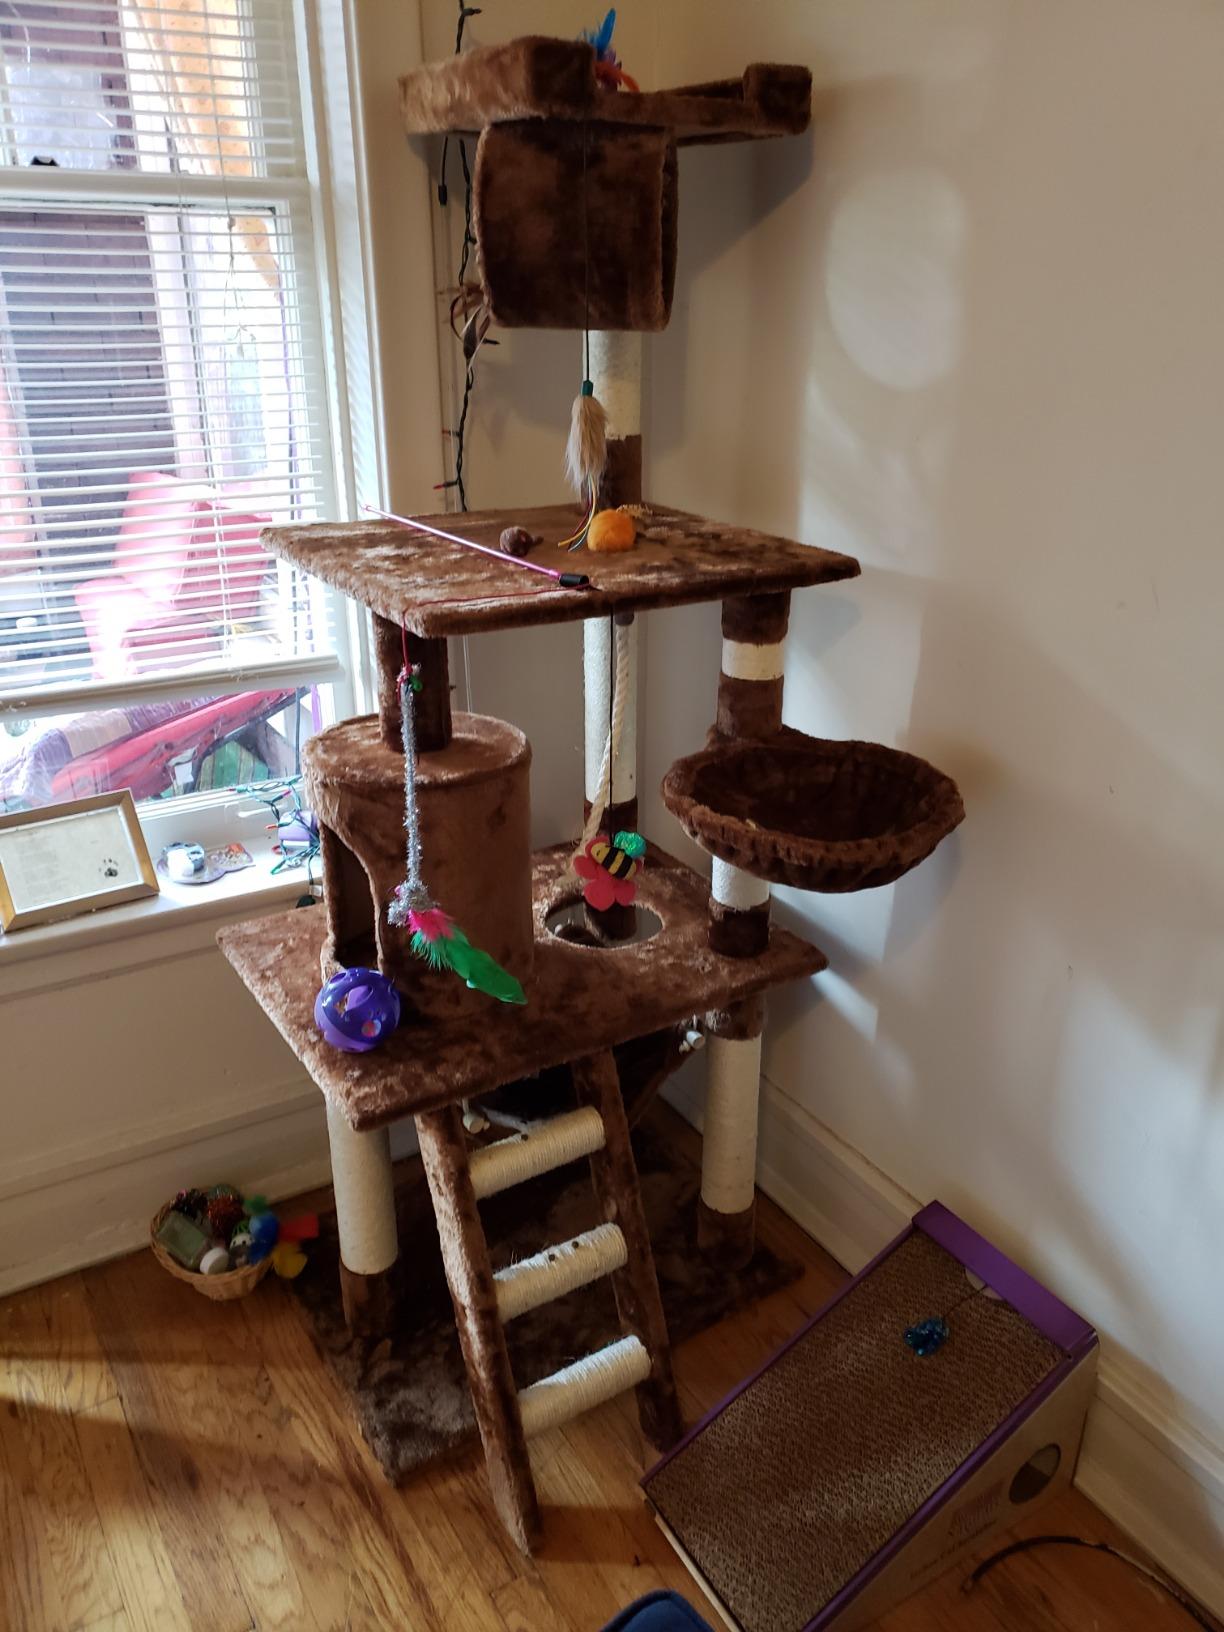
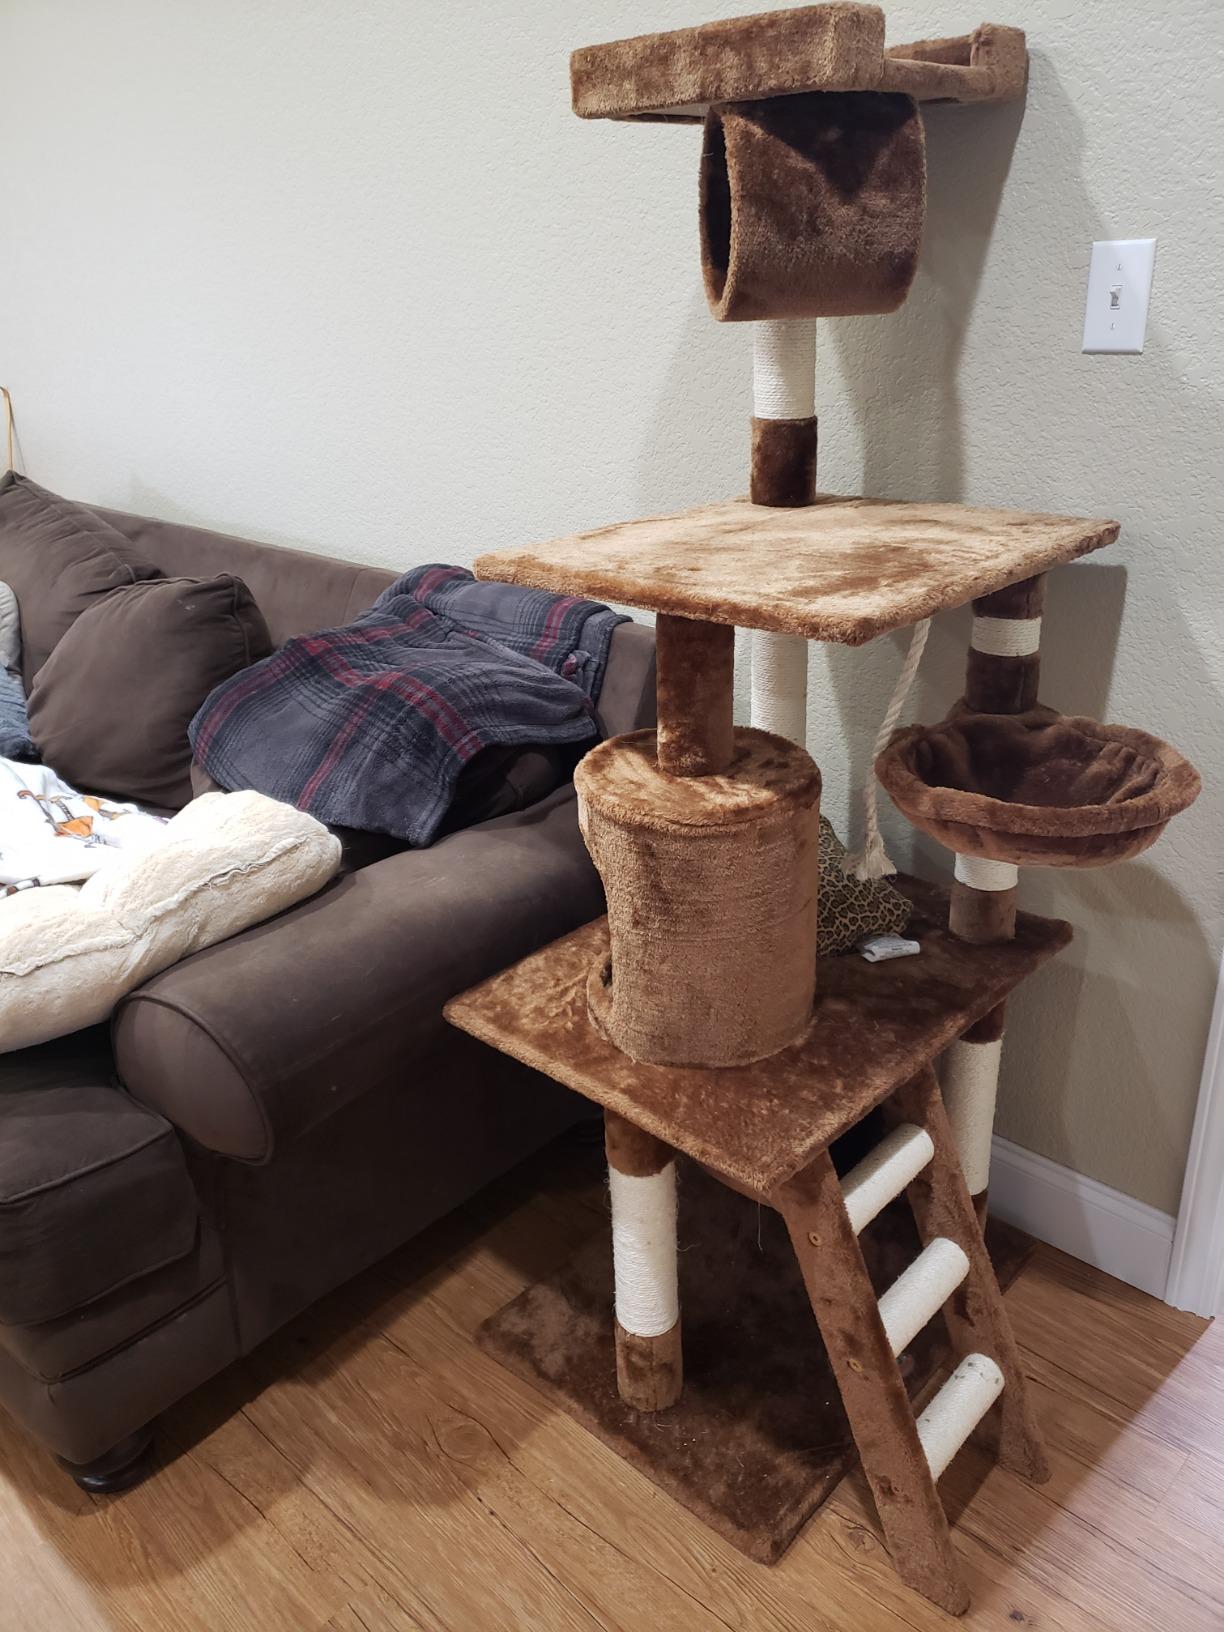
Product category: items_cat tree
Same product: yes